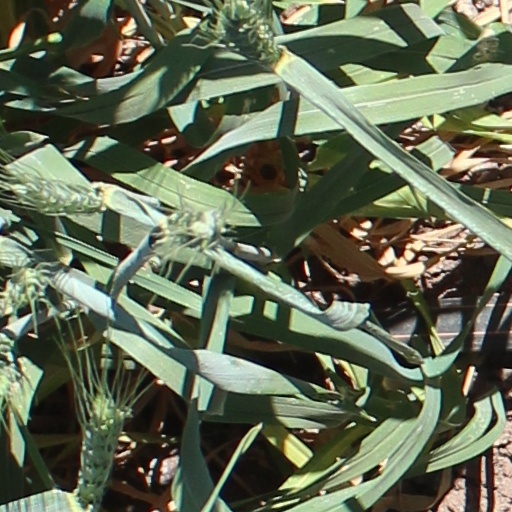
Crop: wheat